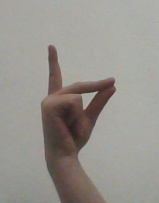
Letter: ta